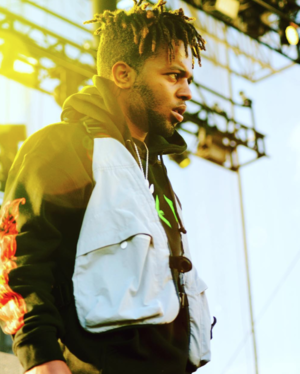
Malcolm Jamaal Davis, dit MadeinTYO, né le 12 avril 1992 à Honolulu sur l'archipel d'Hawaï, est un rappeur américain. Il se fait mondialement connaître avec le titre Uber Everywhere en 2016.